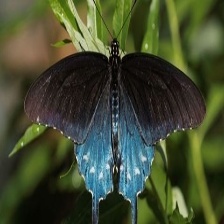
Species: PIPEVINE SWALLOW